Brigham Young University

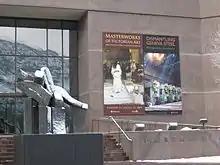
Museum of Art north entrance

Several museums on campus contain exhibits from many different fields of study. BYU's Museum of Art, for example, is one of the largest and most attended art museums in the Mountain West. This museum offers research and study opportunities to students and educational programming to the general public. The Museum of Peoples and Cultures is a museum of archaeology and ethnology. It focuses on native cultures and artifacts of the Great Basin, American Southwest, Mesoamerica, Peru, and Polynesia. Home to more than 40,000 artifacts and 50,000 photographs, it documents BYU's archaeological research. The BYU Museum of Paleontology was built in 1976 to display the many fossils found by BYU's James A. Jensen. It holds many vertebrate fossils from the Jurassic and Cretaceous periods and is one of the top five vertebrate fossil collections in the world from the Jurassic. The museum receives about 25,000 visitors every year. The Monte L. Bean Life Science Museum was formed in 1978. It features several forms of plant and animal life on display and available for research by students and scholars.